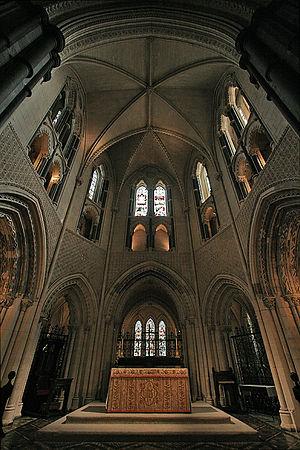
La cathédrale Christ Church ou cathédrale de la Sainte-Trinité de Dublin est une cathédrale anglicane irlandaise.
Dublin /dyblɛ̃/ est la plus grande ville de l'île d'Irlande et de l'État d'Irlande, dont elle est la capitale. La ville est située à proximité du point central de la côte orientale de l'île et au centre du comté de Dublin. Dublin est la plus grande ville d'Irlande en importance et en nombre d’habitants depuis le haut Moyen Âge. Elle est aujourd’hui classée à la soixante-sixième place dans l’index des places financières mondiales et a un des plus forts taux de développement parmi les capitales européennes. Dublin est le centre historique, politique, artistique, culturel, économique et industriel de l’Irlande.